Perils of the Yukon

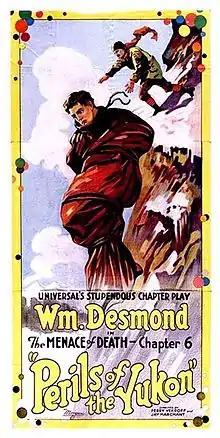
Film poster

Perils of the Yukon is a 1922 American Northern silent film serial directed by Jay Marchant, J. P. McGowan and Perry N. Vekroff. This serial was presumed to be lost, but a copy is preserved by the Belgian Cinematek in Brussels.